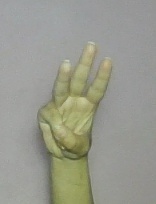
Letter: thaa